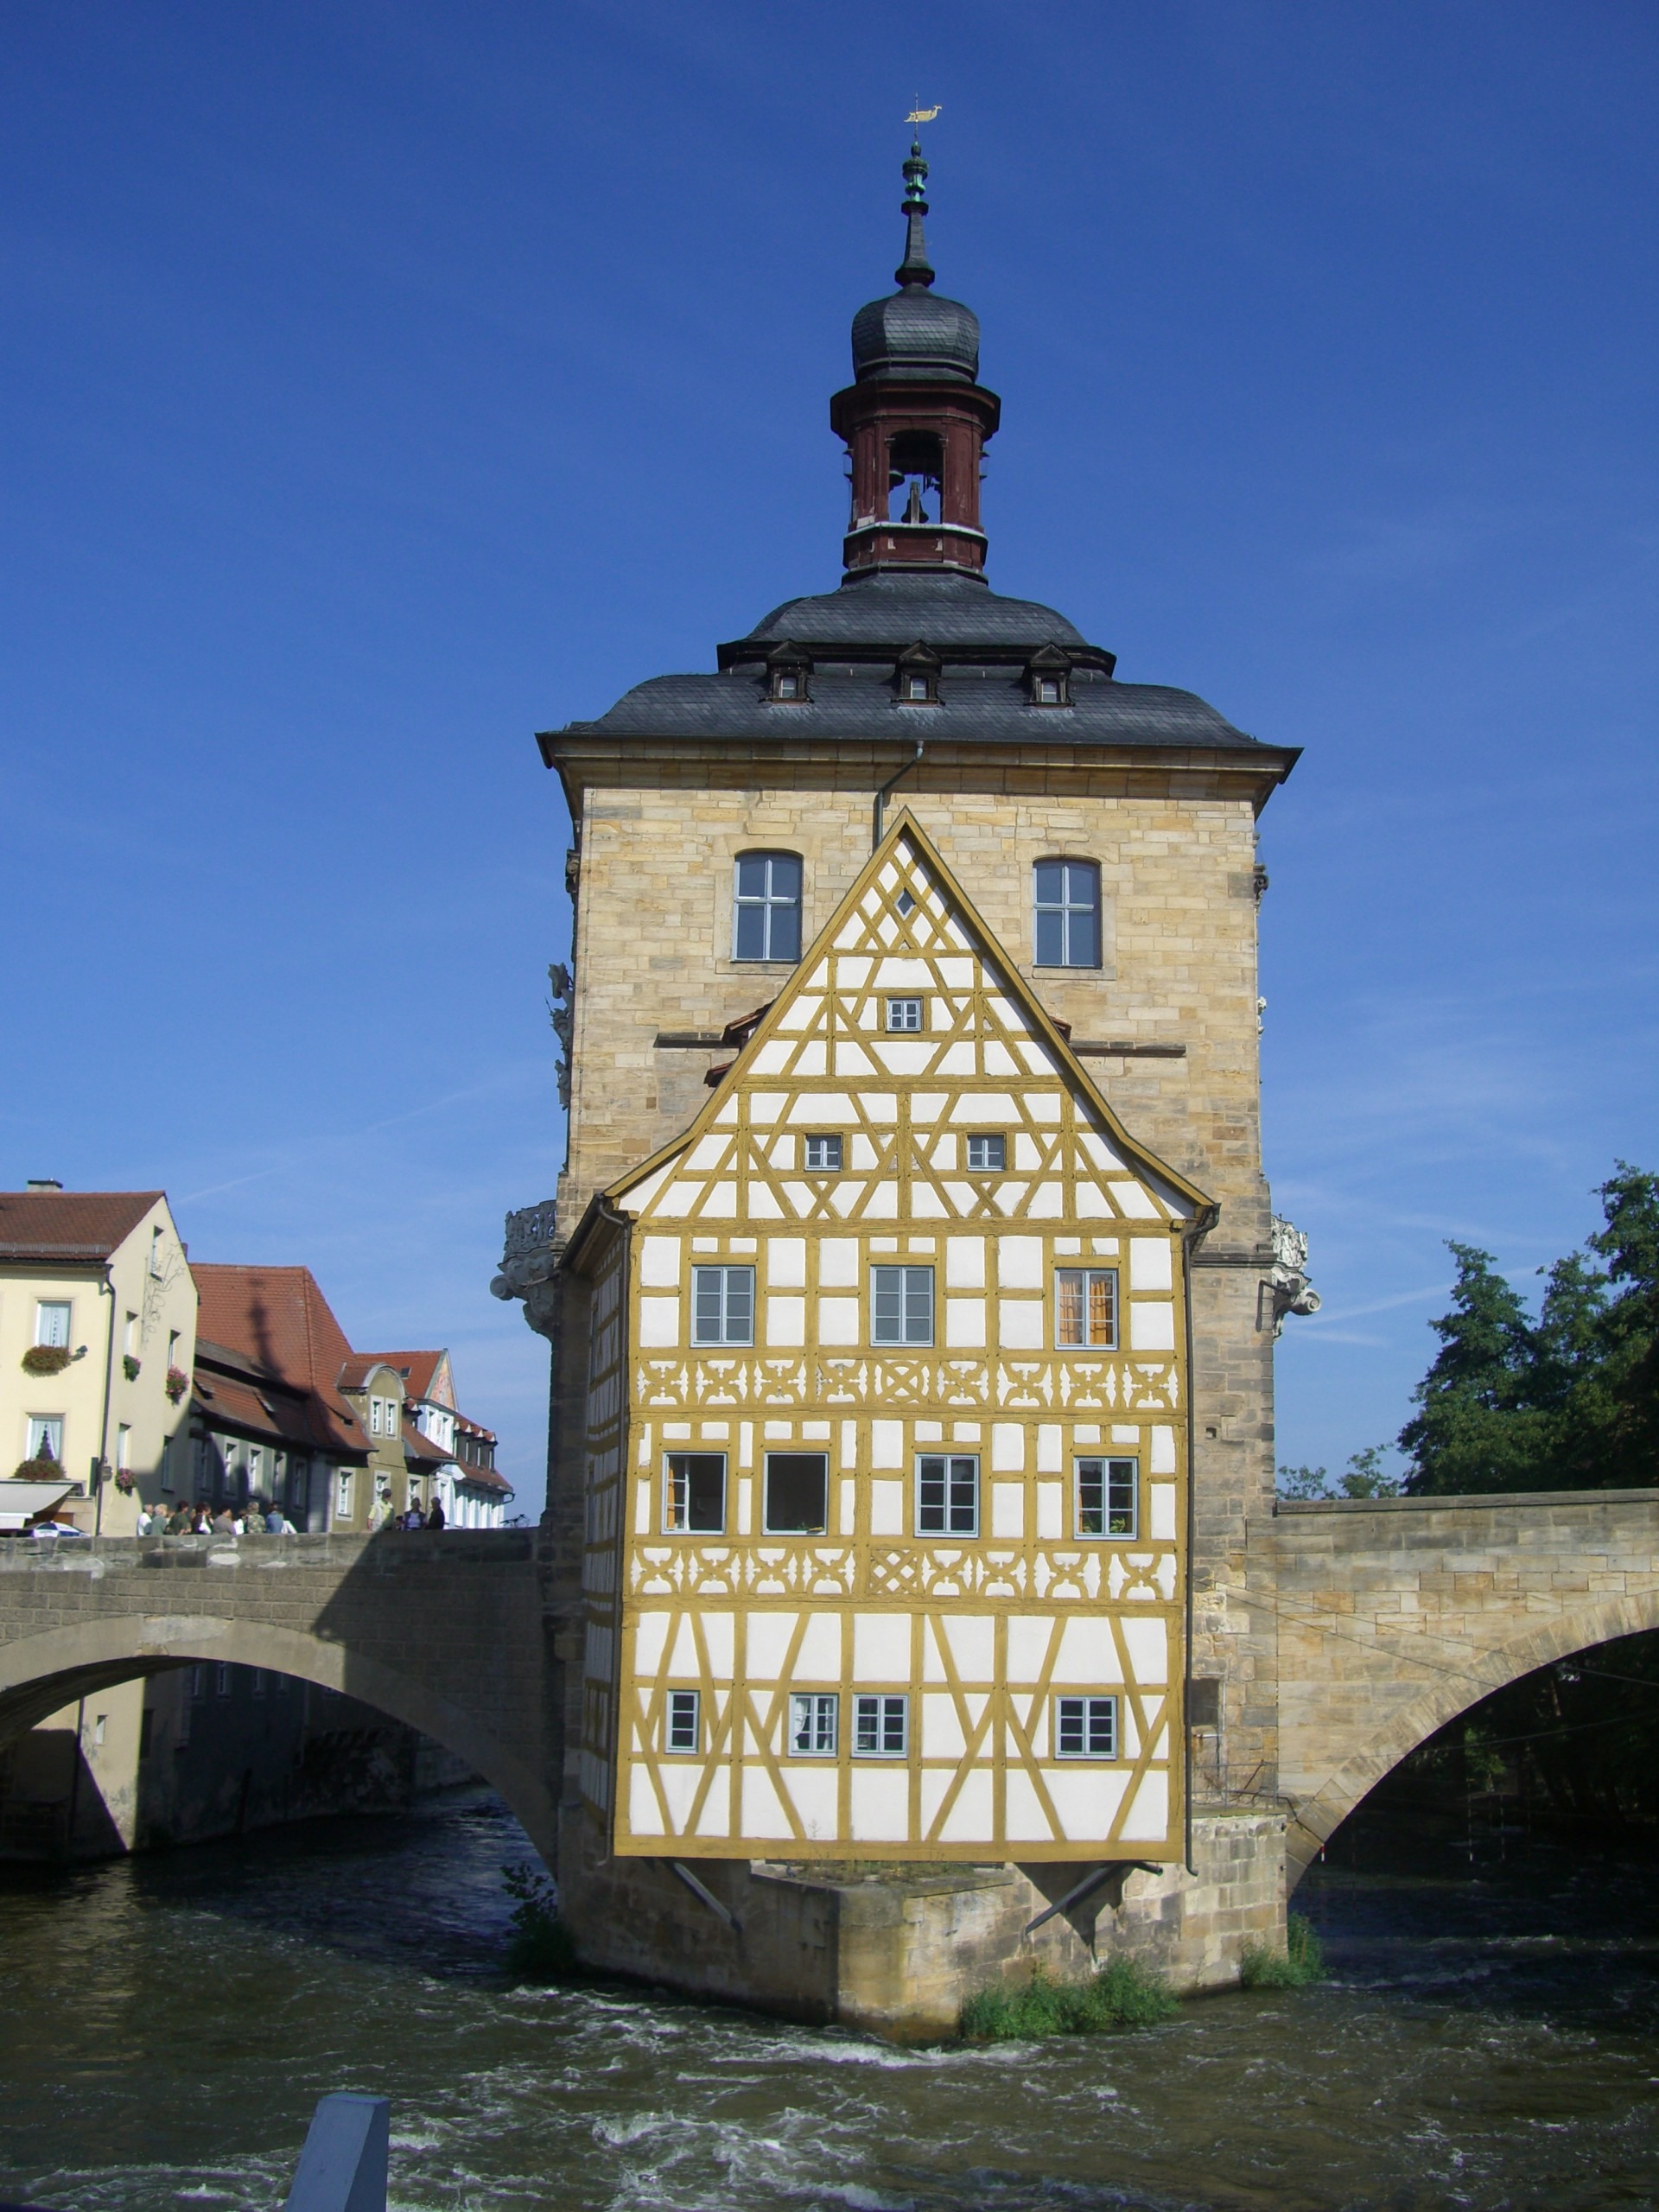
lighthouse, town, building, old, arch, tower, landmark, tourism, waterway, clock tower, bell tower, bamberg, regnitz, town hall, fachwerkhaus, rottmeister cottage